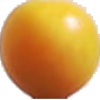
Label: cherry_wax_yellow